Jiuli station

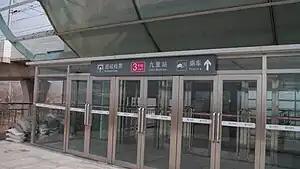

Jiuli is a station on Line 3 of the Dalian Metro in Liaoning Province, China. It is located in the Jinzhou District of Dalian City.